Soldier of Orange

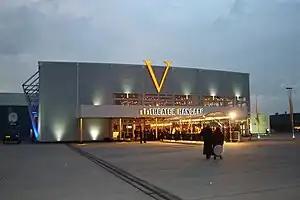
Theatre Hangar Valkenburg

On 30 October 2010, a musical of the same name premiered in the Netherlands. It was shown in a special theatre converted from an old hangar at the former Valkenburg Air Base in Katwijk. Instead of having the sets changing onstage, the area where the audience sits revolved to different stages (using a system named SceneAround), which included a set with a recreated beach and an artificial sea and a set containing a real Douglas DC-3 Dakota plane.